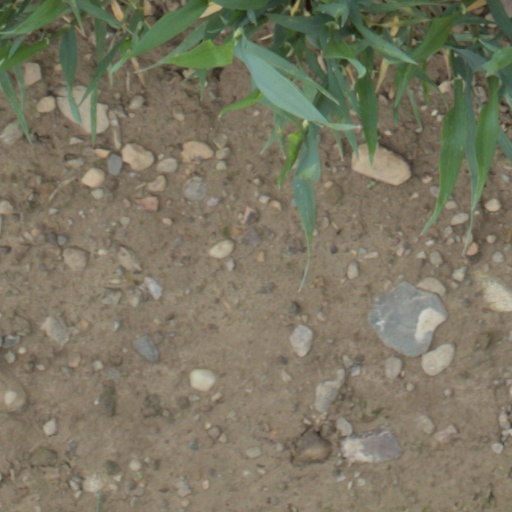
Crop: wheat